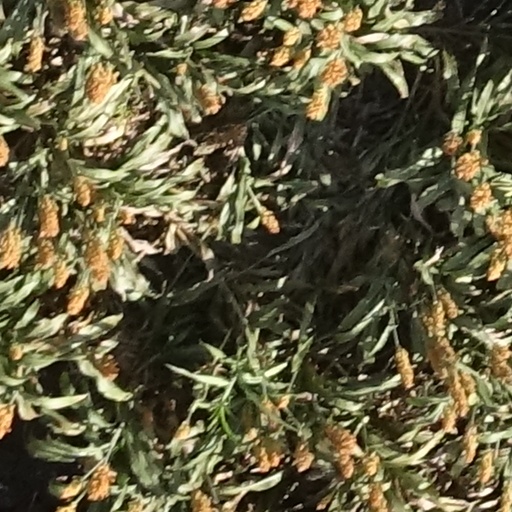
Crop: sorghum